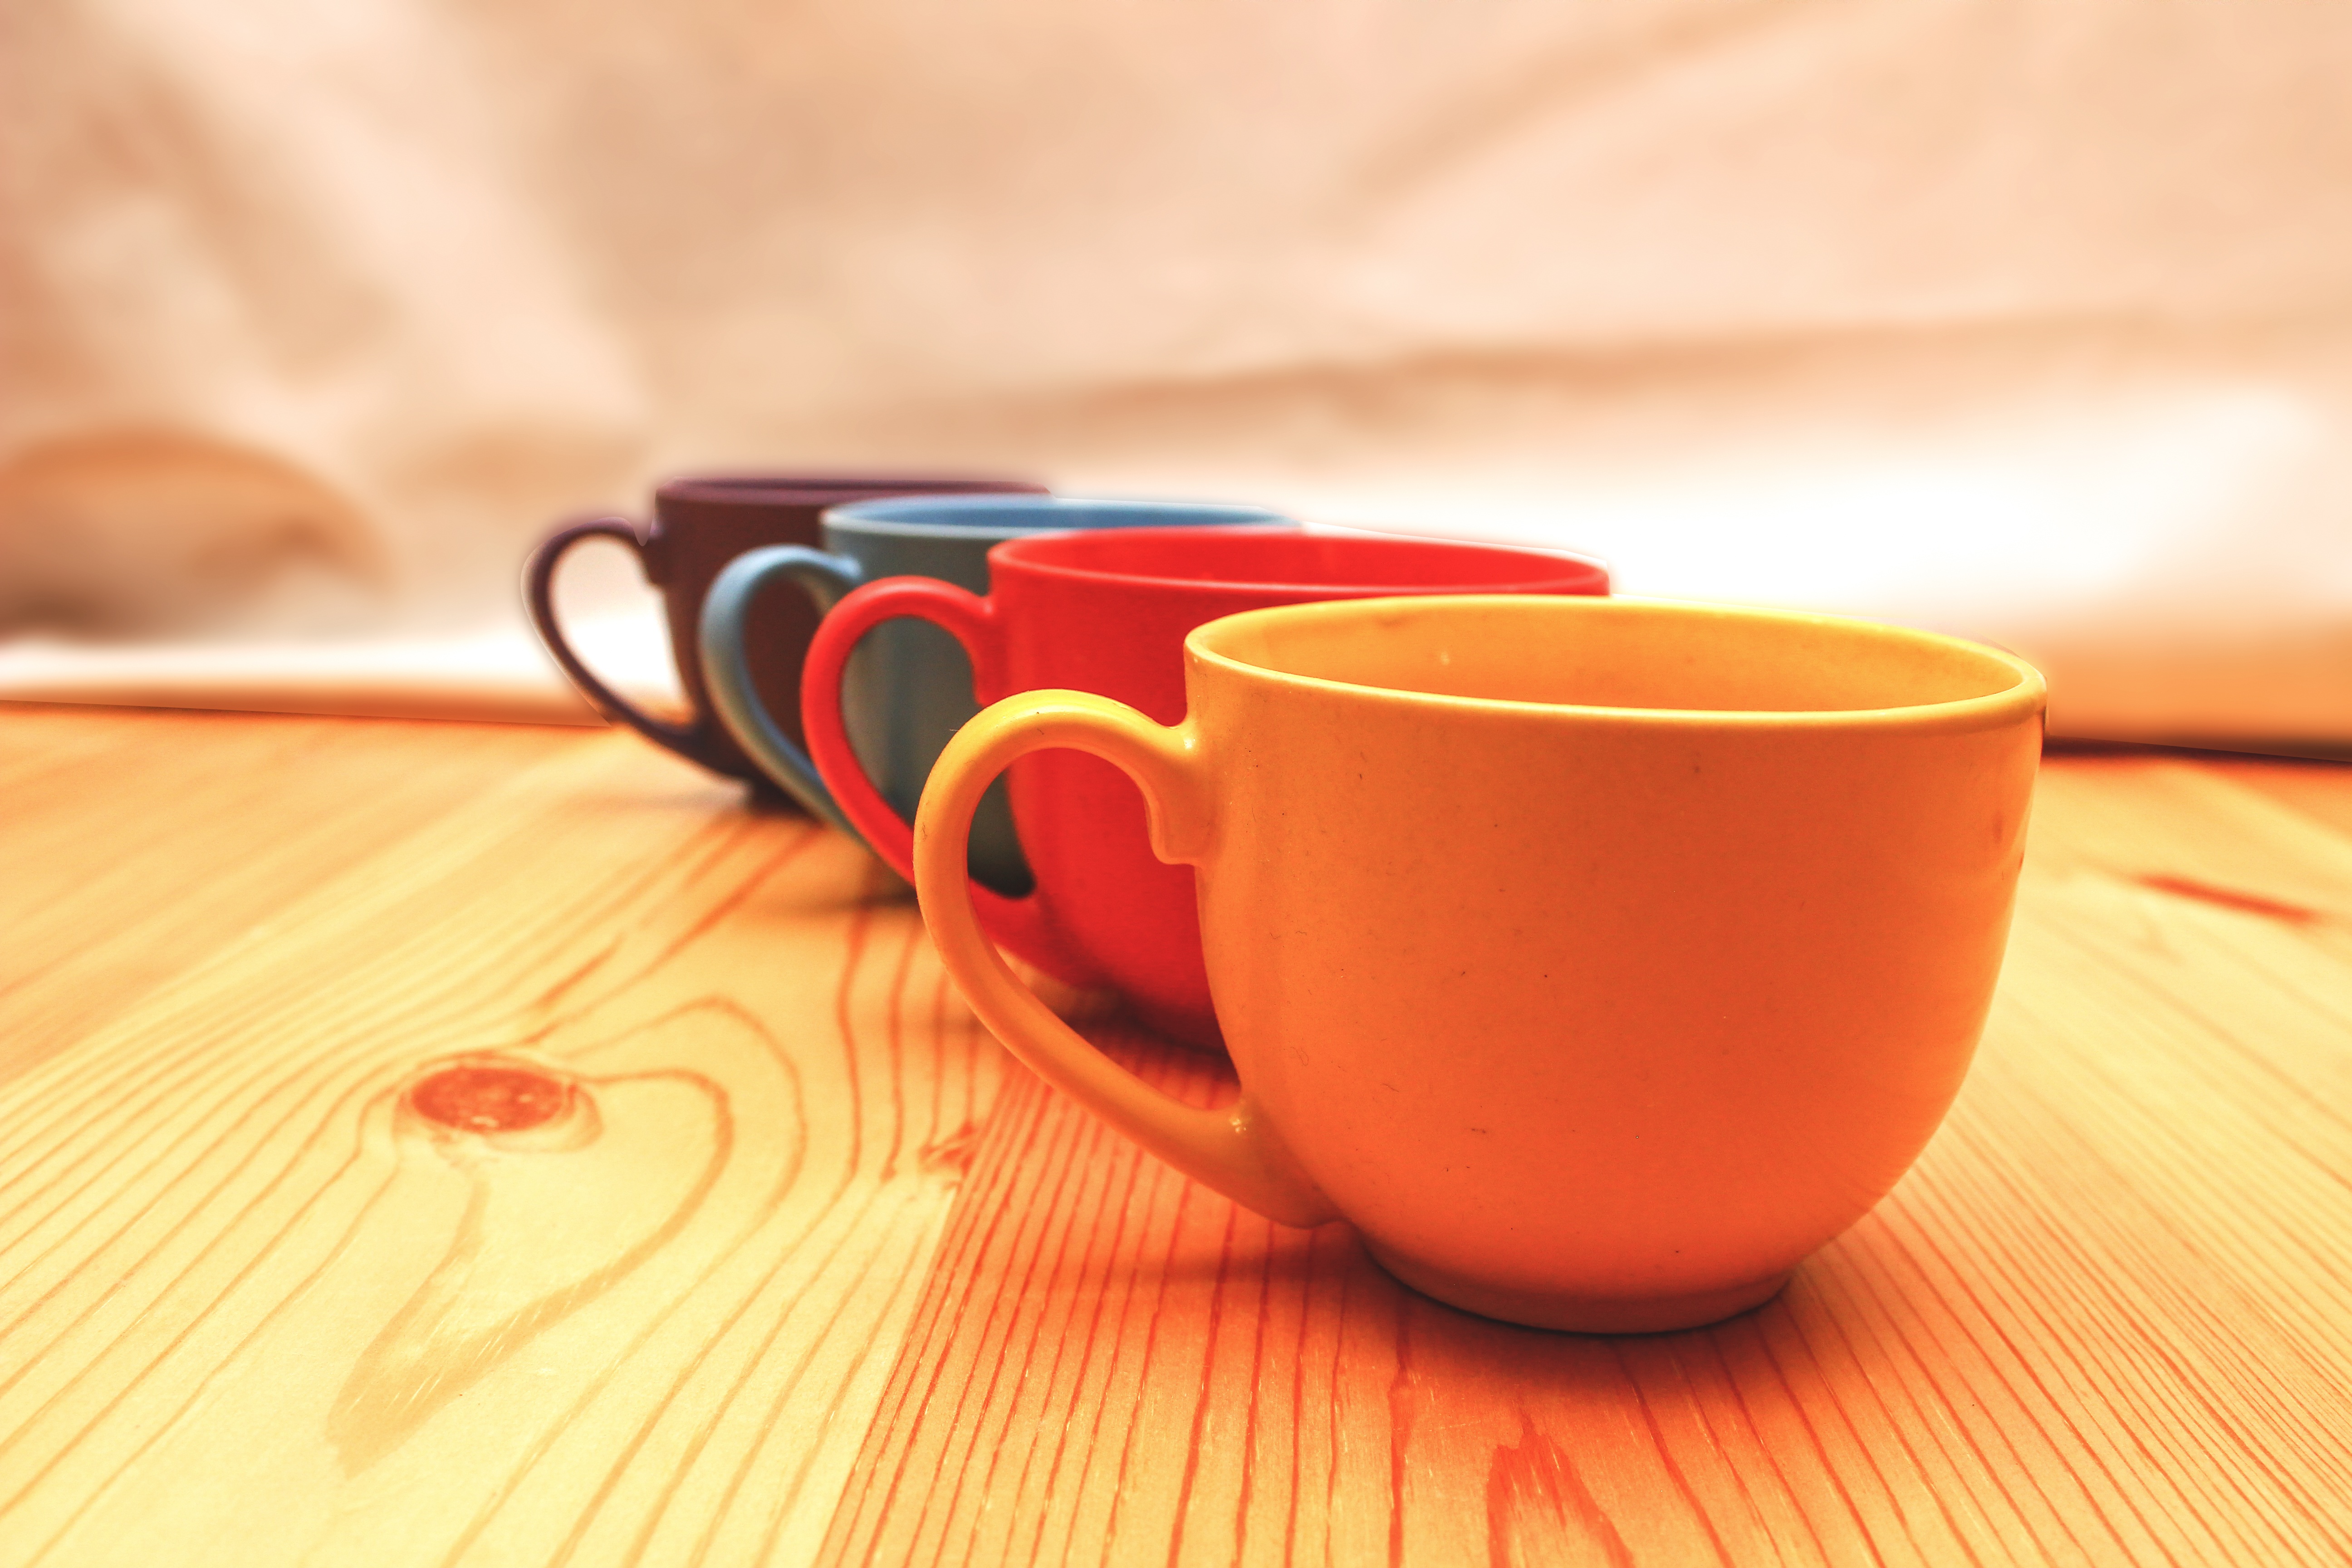
table, wood, glass, cup, red, color, ceramic, blue, black, yellow, coffee cup, wooden table, glasses, picture, cmyk, vision care, cmjn